2003 Big 12 Championship Game

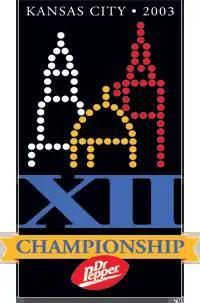
2003 Big 12 Championship logo.

The 2003 Big 12 Championship Game was a college football game played on Saturday, December 6, 2003, at Arrowhead Stadium in Kansas City. This was the 8th Big 12 Championship Game and determined the 2003 champion of the Big 12 Conference. The game featured the Kansas State Wildcats, champions of the North division, and the Oklahoma Sooners, champions of the South division. Sponsored by soft drink brand Dr Pepper, the game is officially known as the Dr Pepper Big 12 Championship Game.